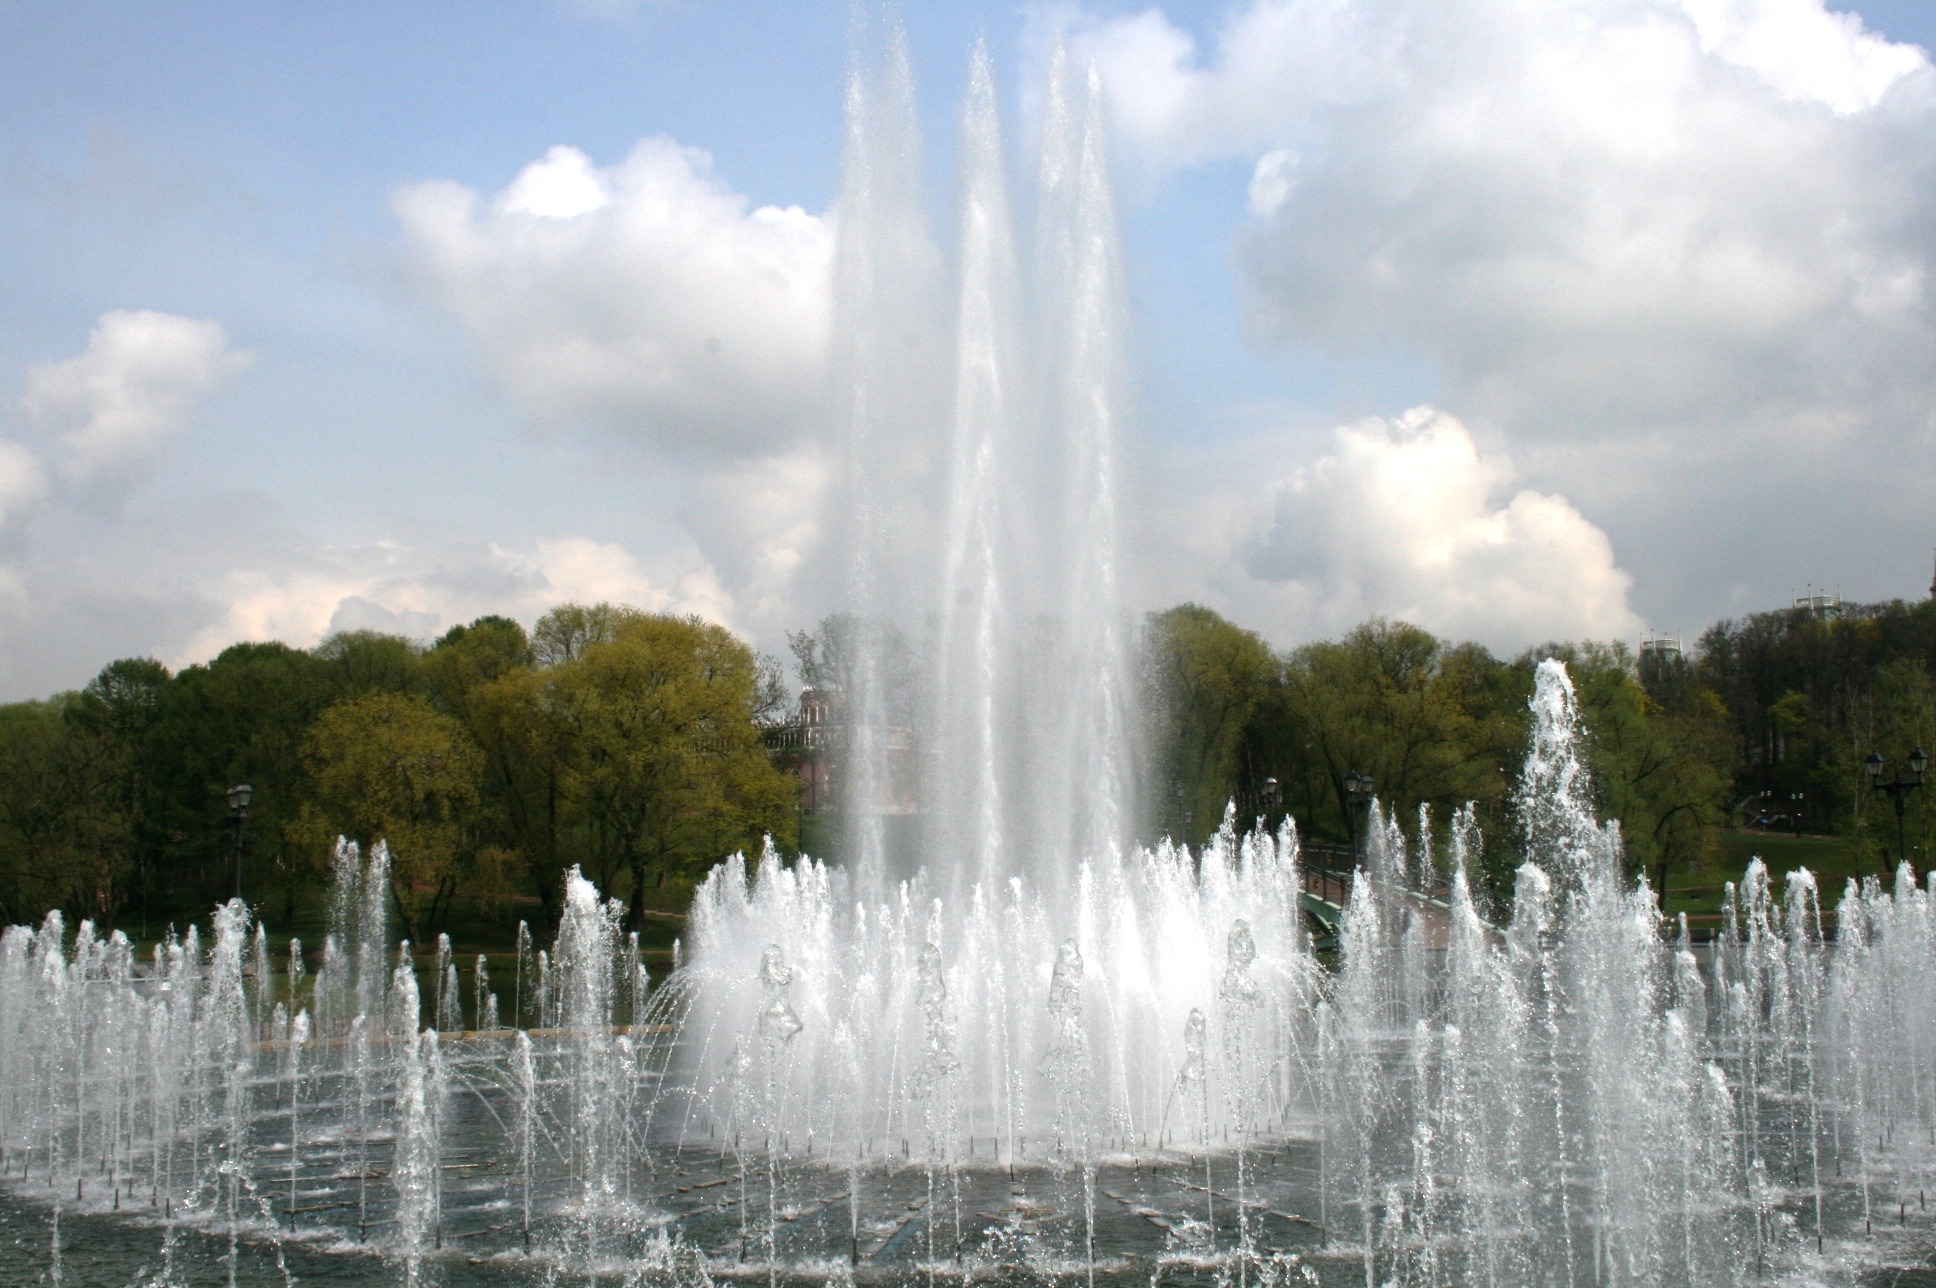
water, waterfall, white, ice, reflection, spray, body of water, trees, fountain, spout, water feature, freezing, atmospheric phenomenon, clouds and sky